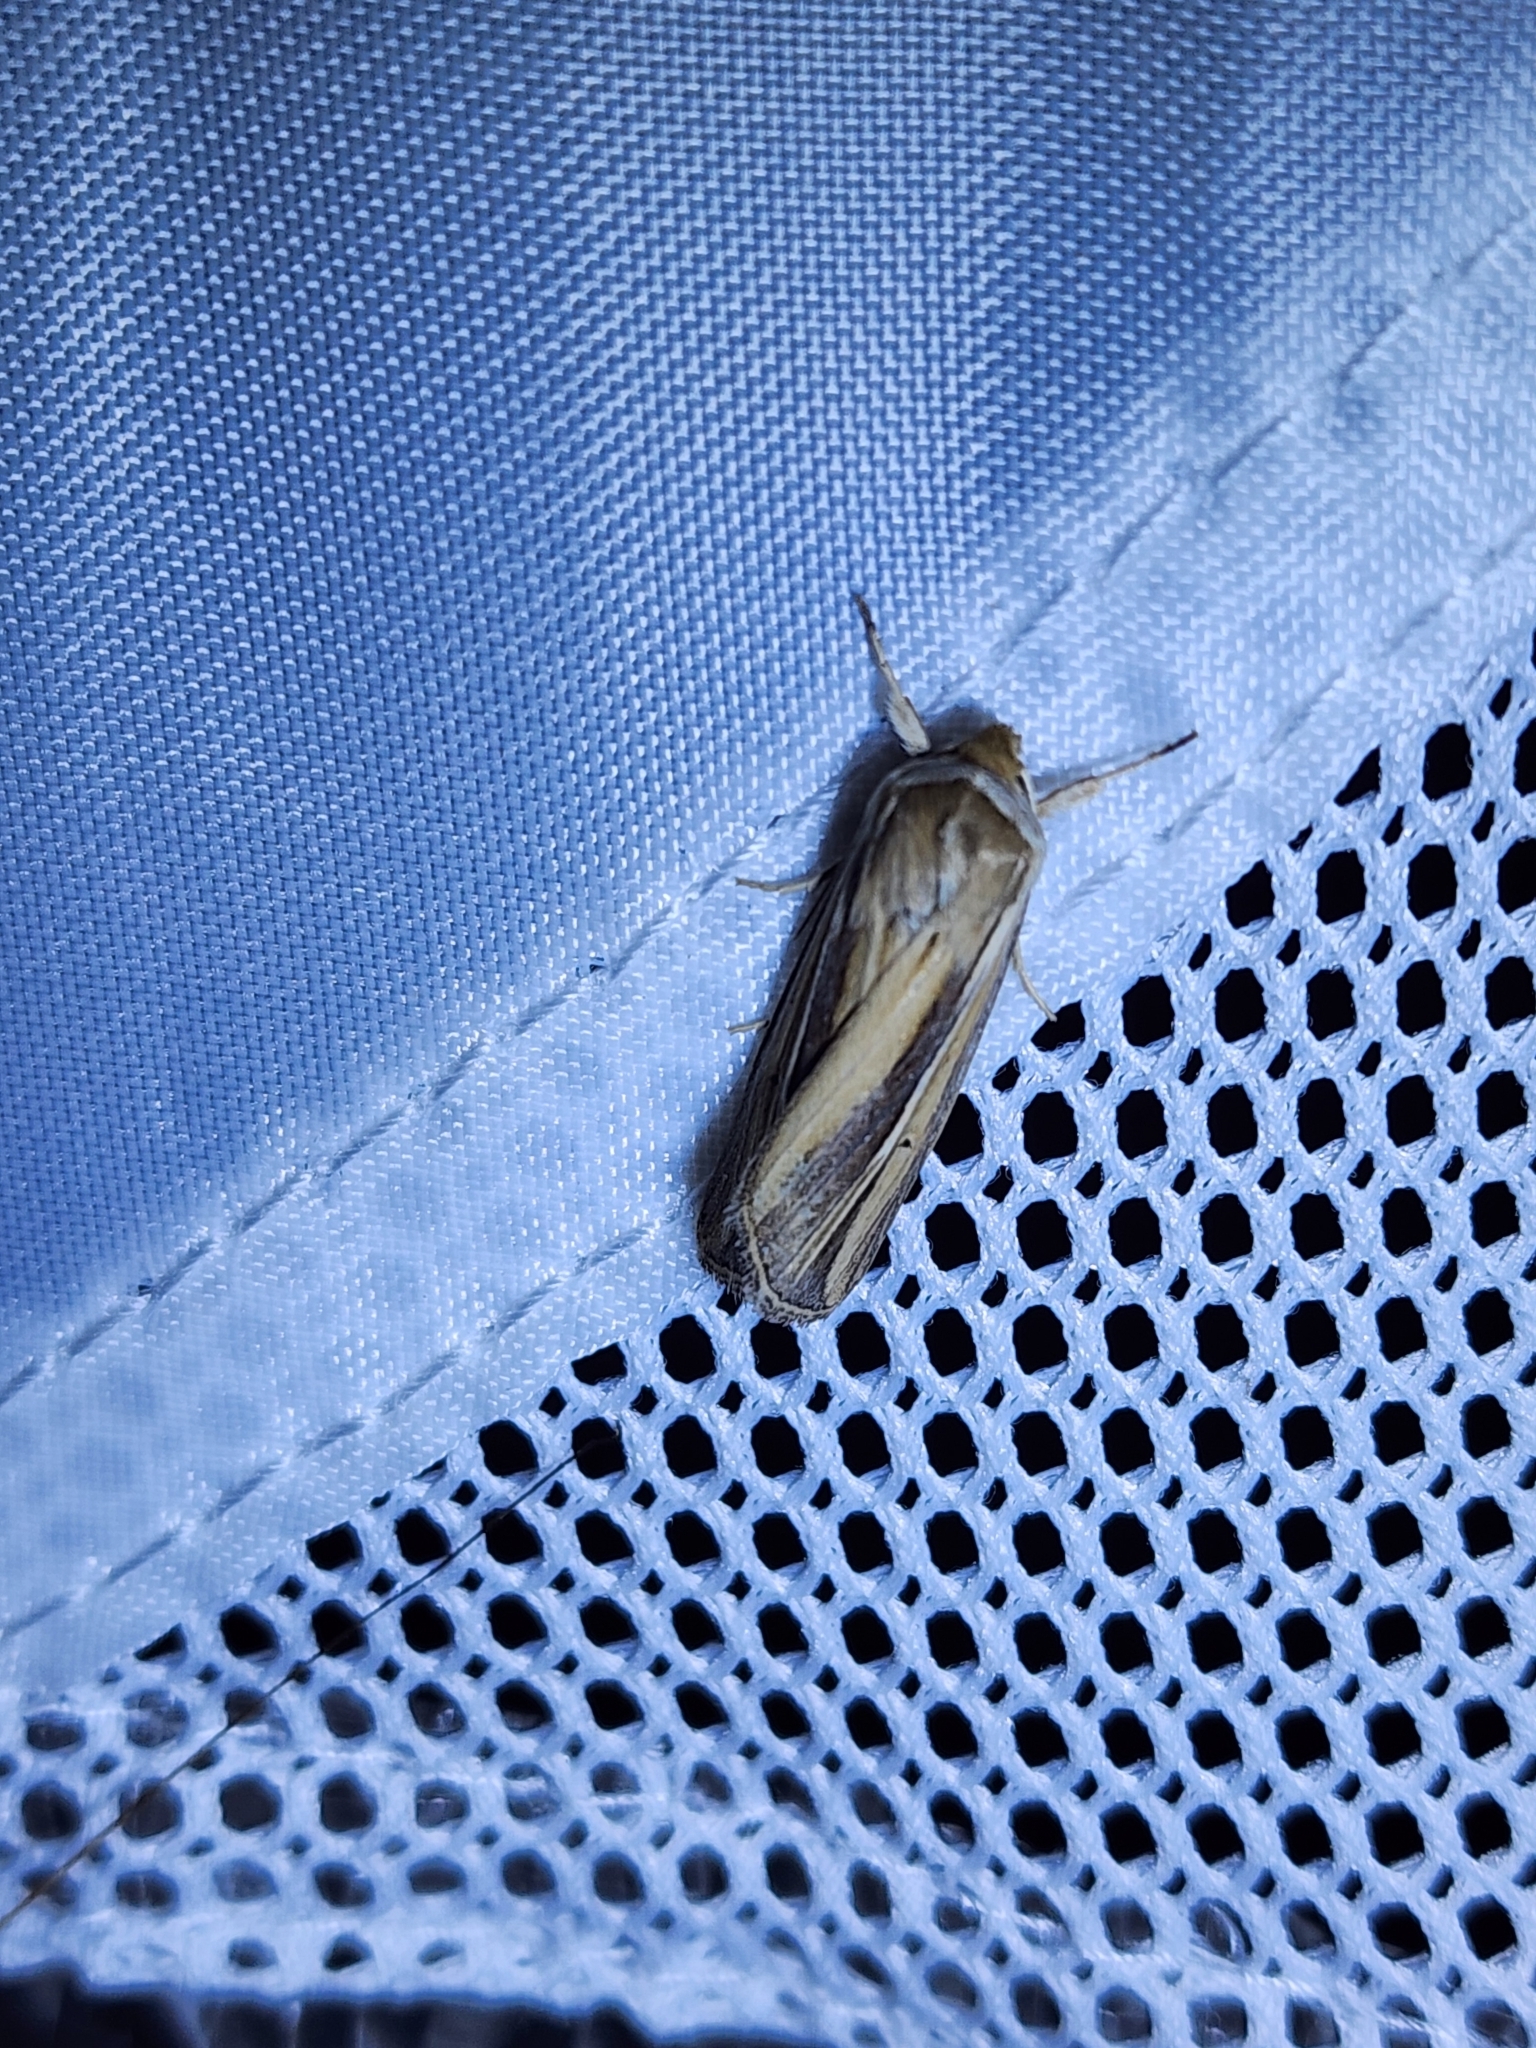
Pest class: wheathead_armyworm_Dargida_diffusa